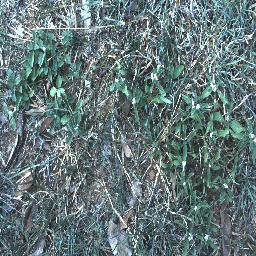
Label: negative